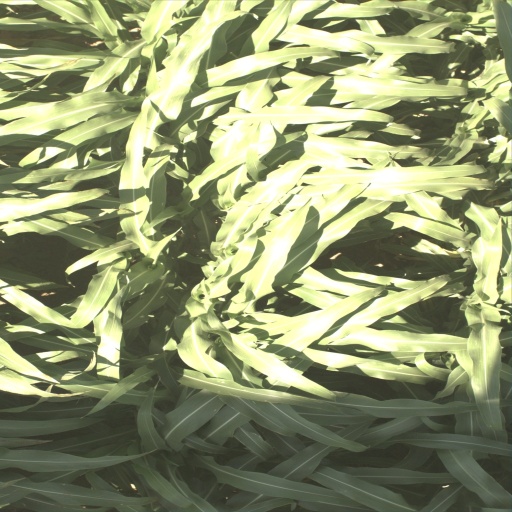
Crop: sorghum